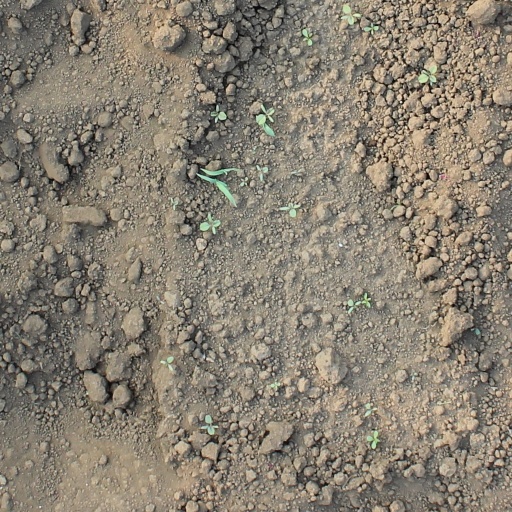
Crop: soybean